La Belle Otero

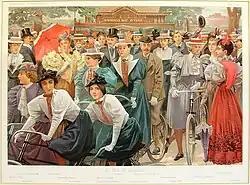
Otero appears with Liane de Pougy and Cléo de Merode in a fashionable crowd in the Bois de Boulogne drawn by Guth, 1897

In 1888, Otero found a sponsor named Ernest Jurgens in Barcelona who moved with her to Marseilles to promote her dancing career in France. She soon left him and created the character of La Belle Otero, portraying herself as an Andalusian Romani woman. She was pretty, confident, intelligent, with an attractive figure. It was said that her extraordinarily dark black eyes were so captivating that they were "of such intensity that it was impossible not to be detained before them". She wound up as the star of Folies Bèrgere productions in Paris. In 1892 she along with Prince Albert of Monaco and Nicholas I of Montenegro lived in the same apartment together. One of her more famous costumes featured her voluptuous bosom partially covered with glued-on precious gems, and the twin cupolas of the Carlton Hotel built in 1912 in Cannes are popularly said to have been modeled upon her breasts.